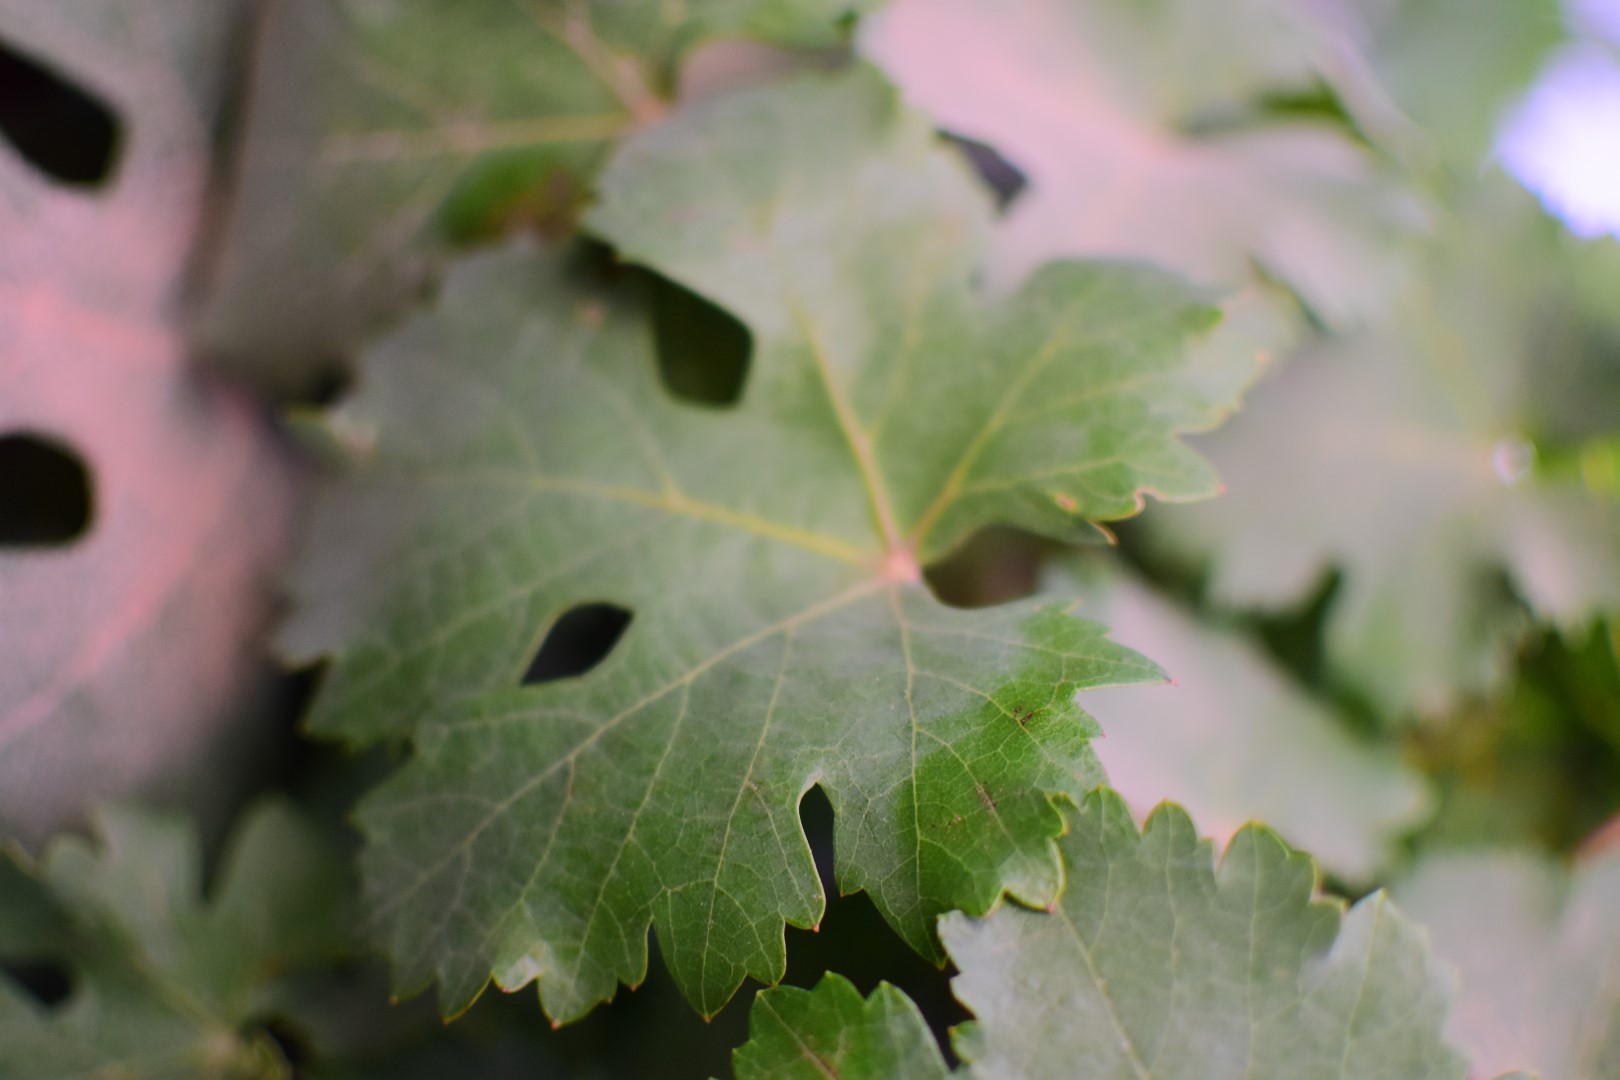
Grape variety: Aswud Balad